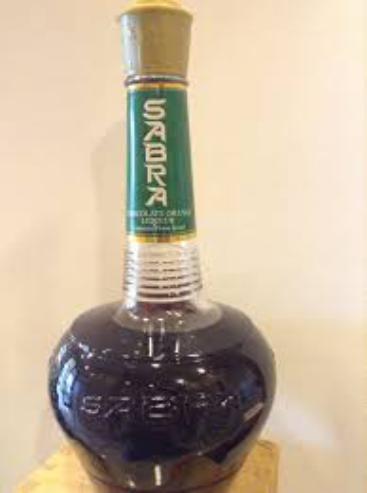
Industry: Food